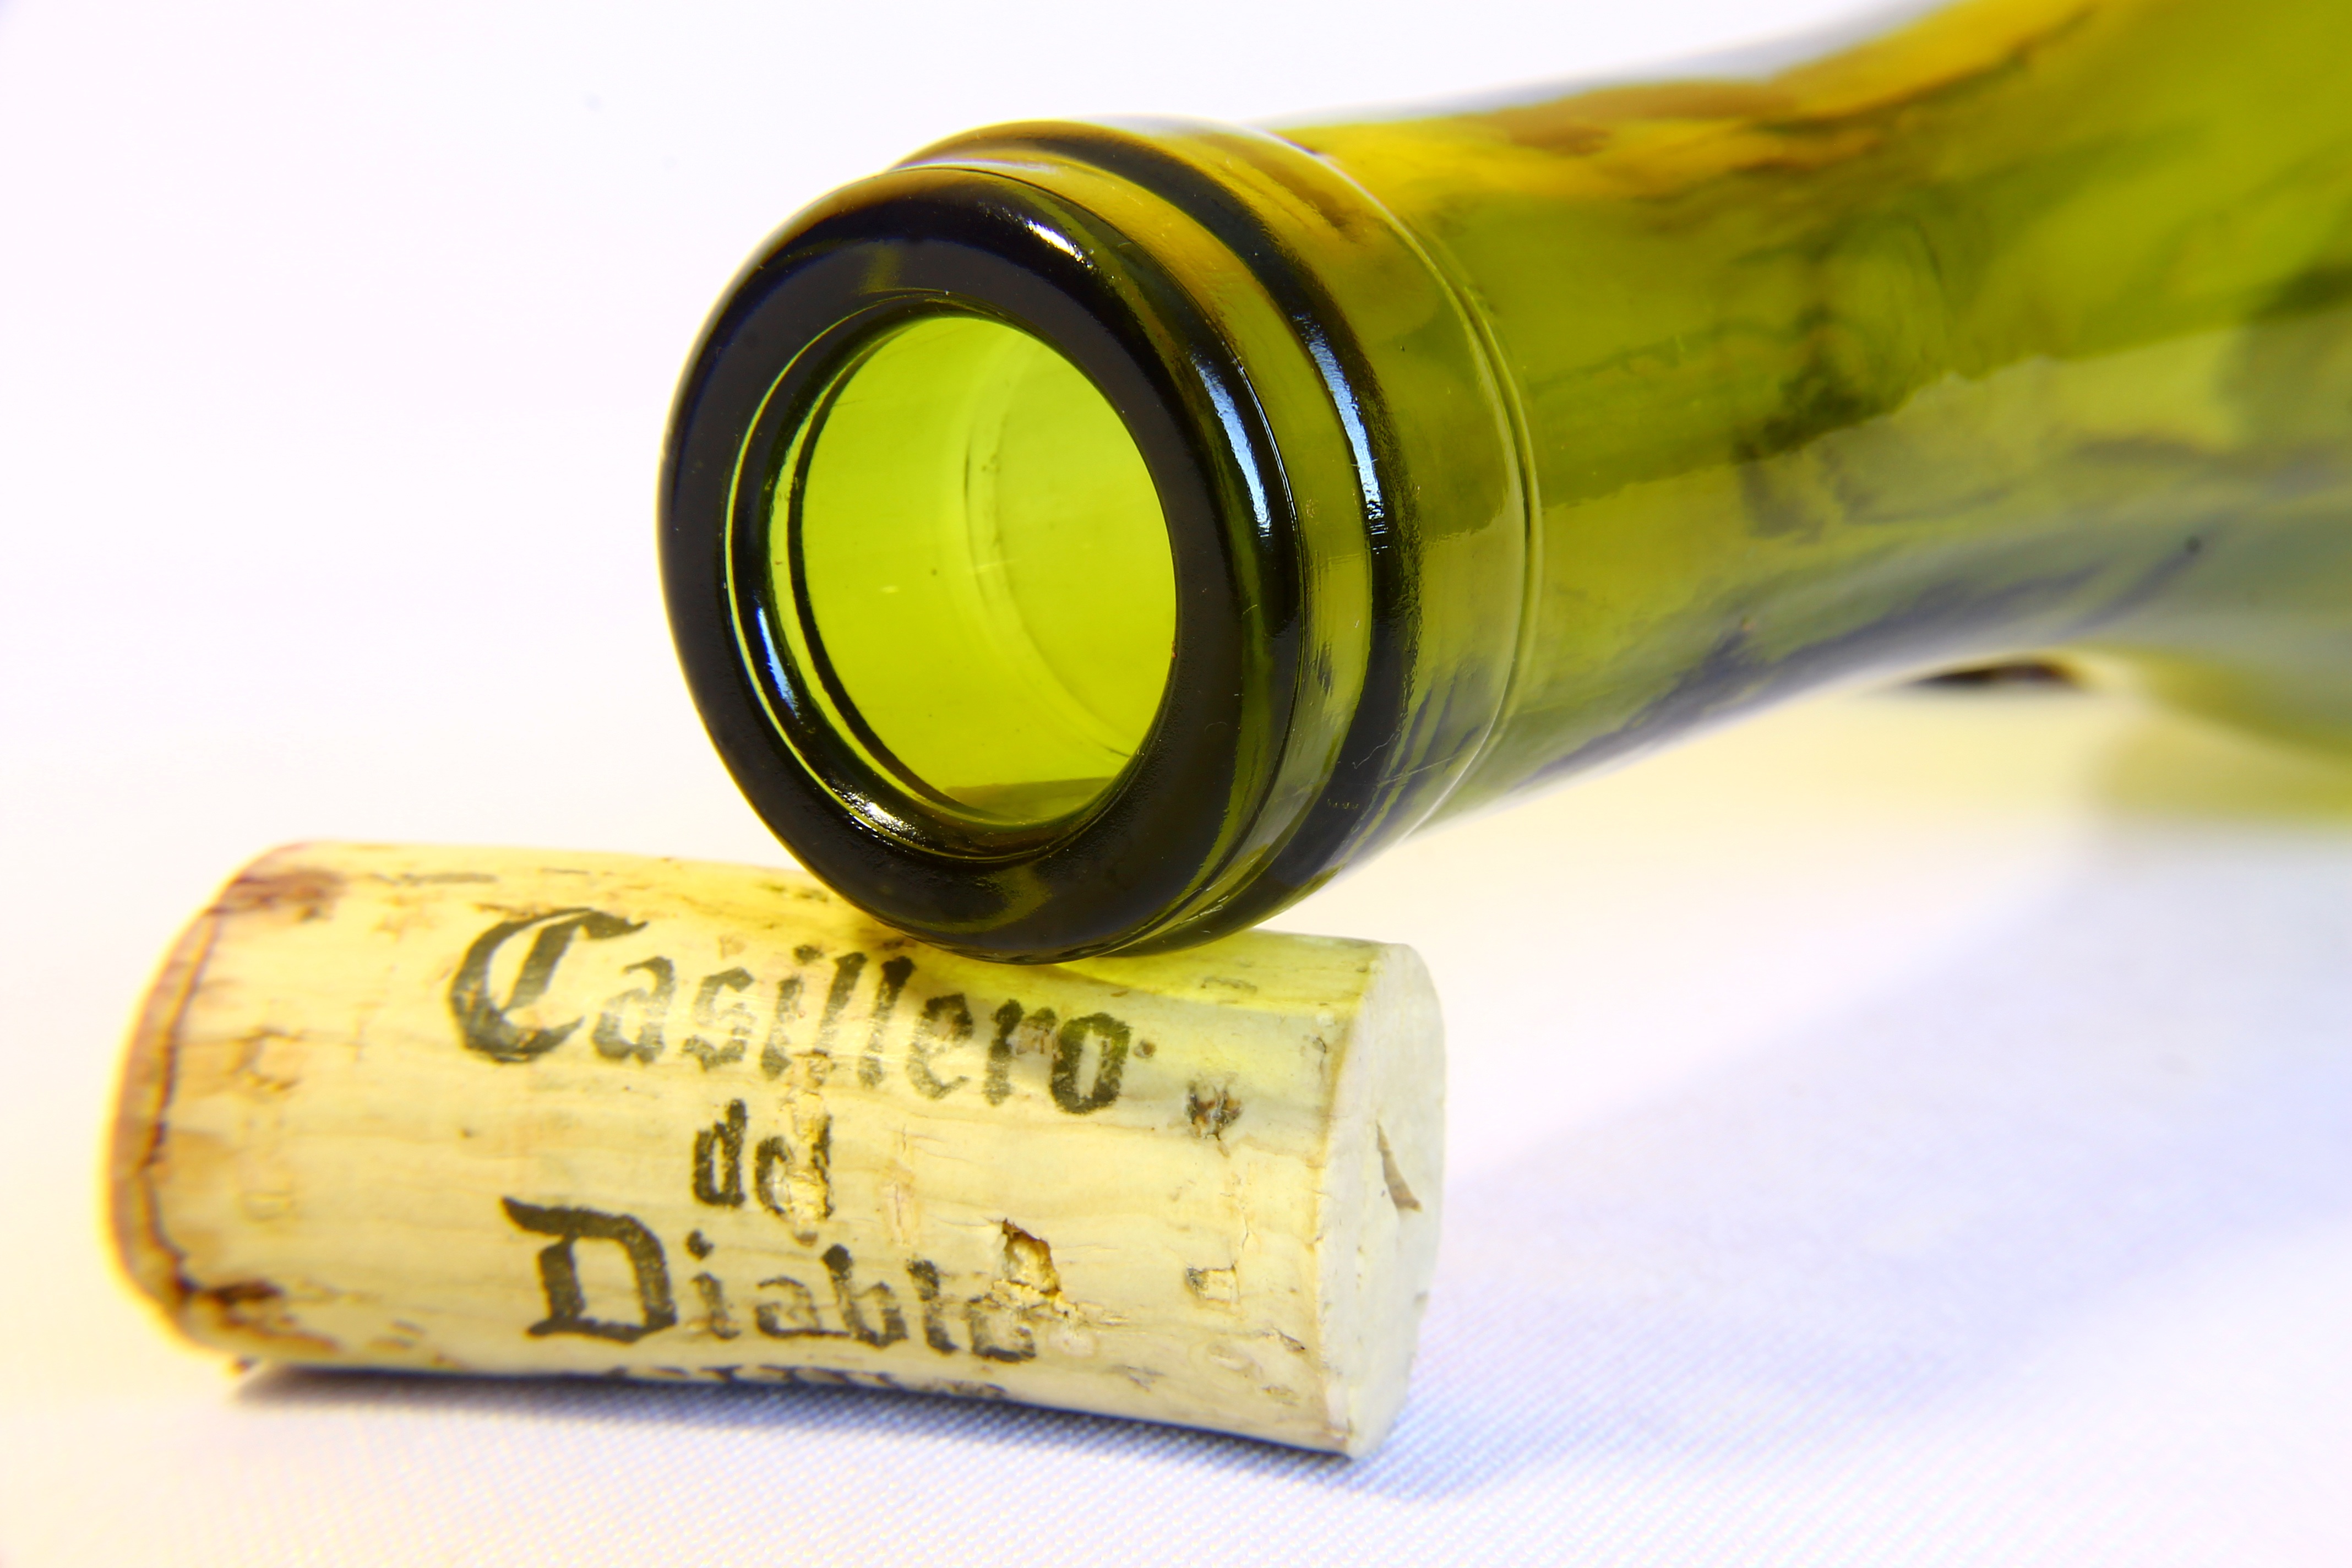
wine, drink, bottle, empty, yellow, material, wine bottle, glass bottle, cork, brass, used, bottleneck